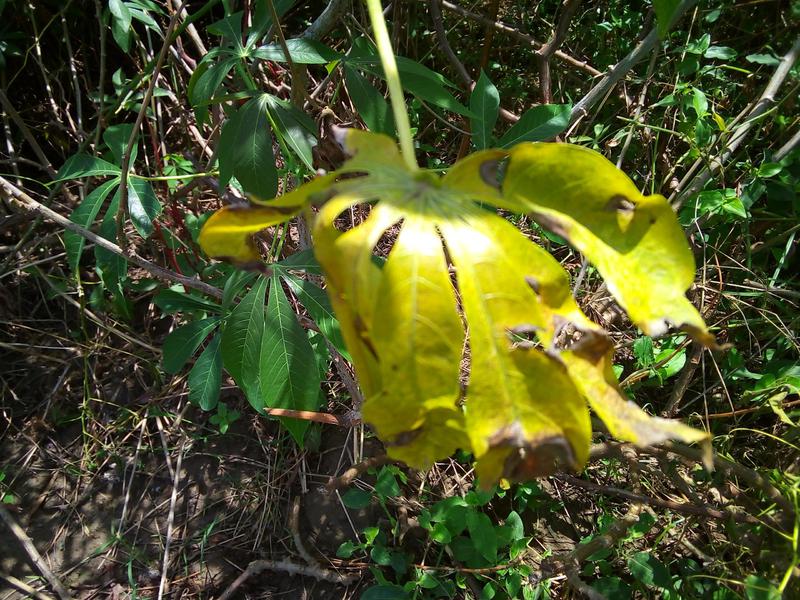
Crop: cassava
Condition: bacterial_blight